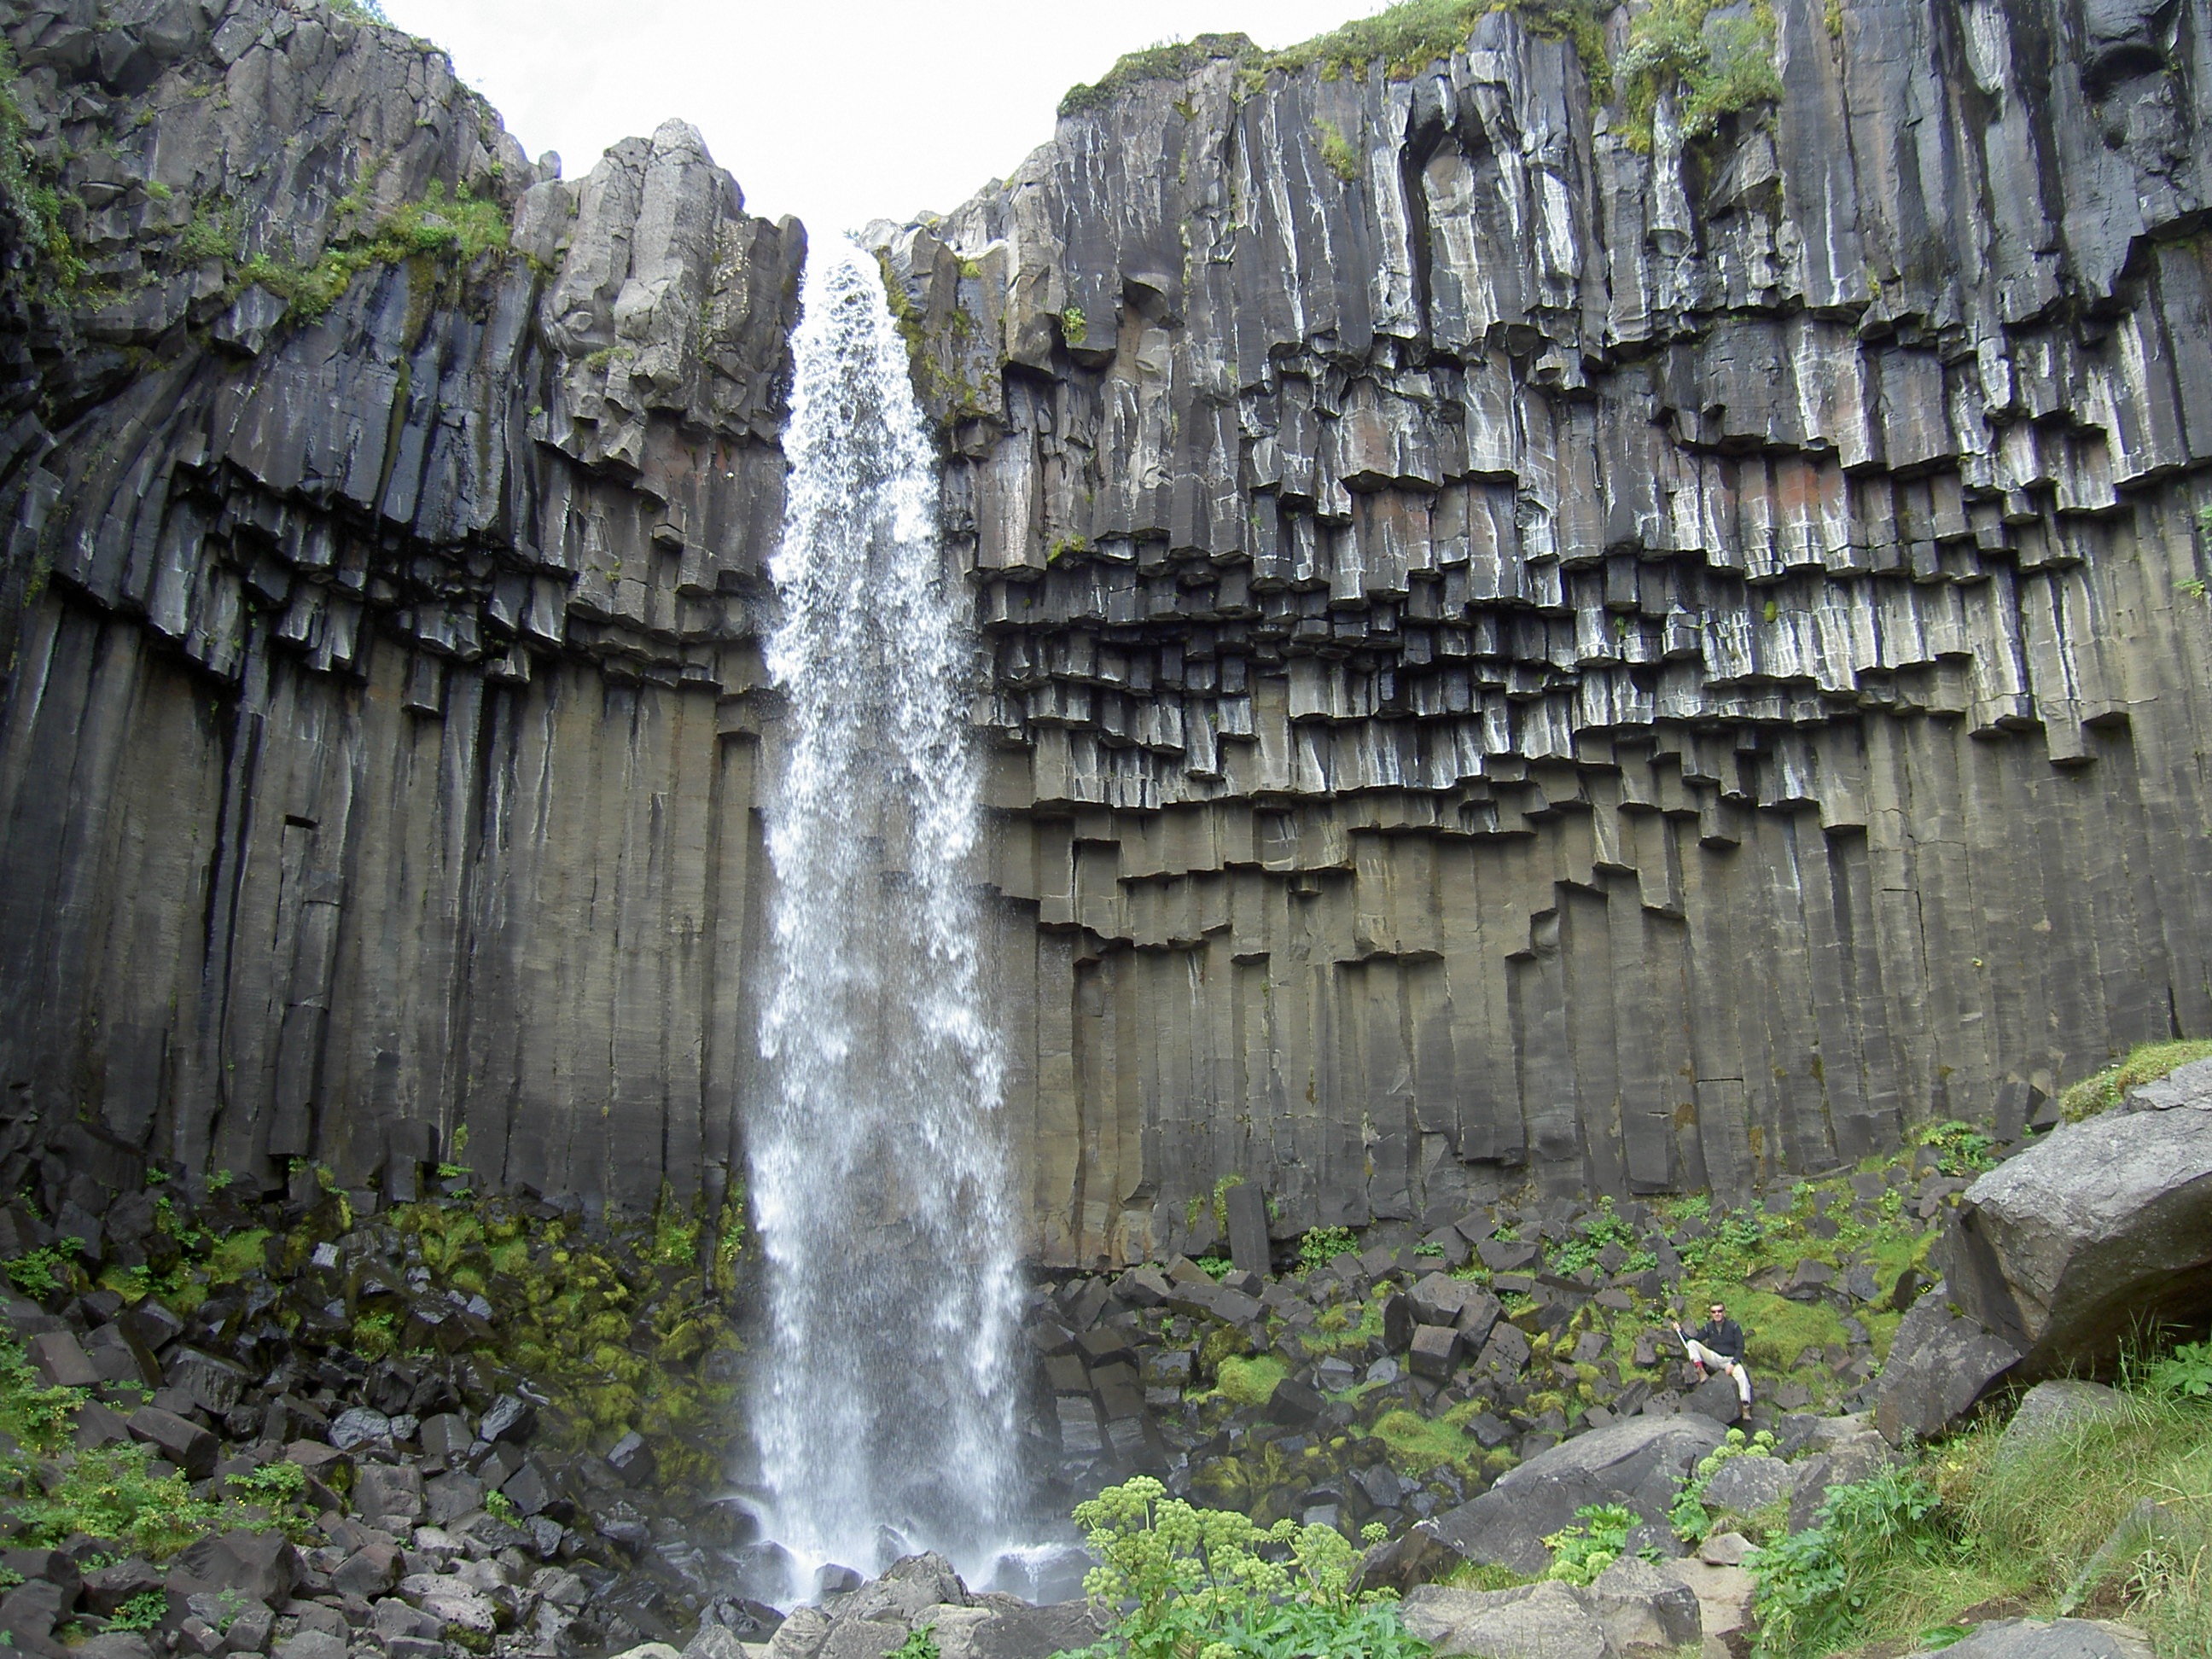
rock, waterfall, formation, cliff, iceland, terrain, geology, water feature, basalt, svartifoss